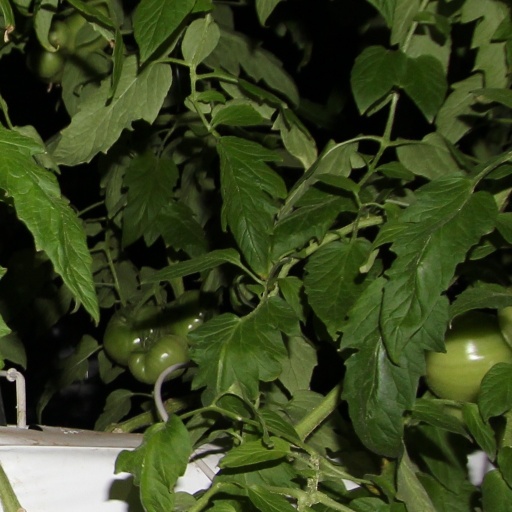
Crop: tomato